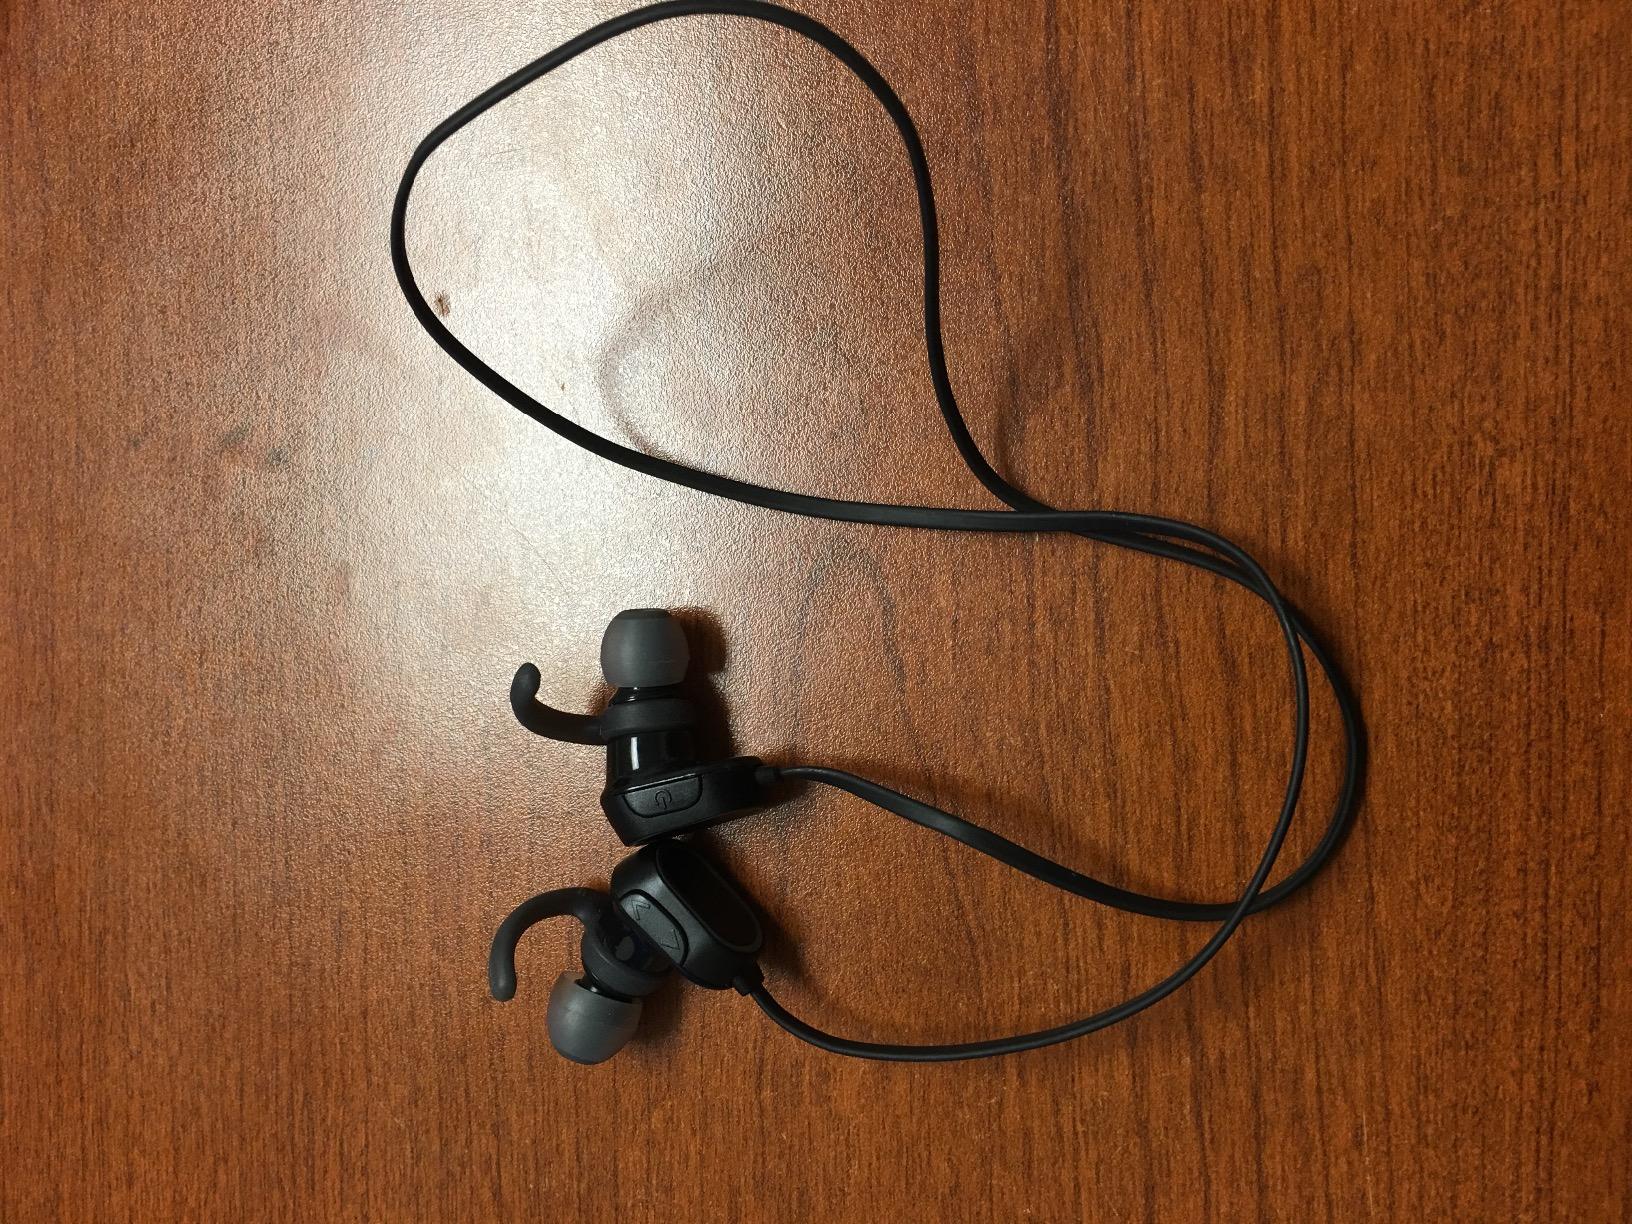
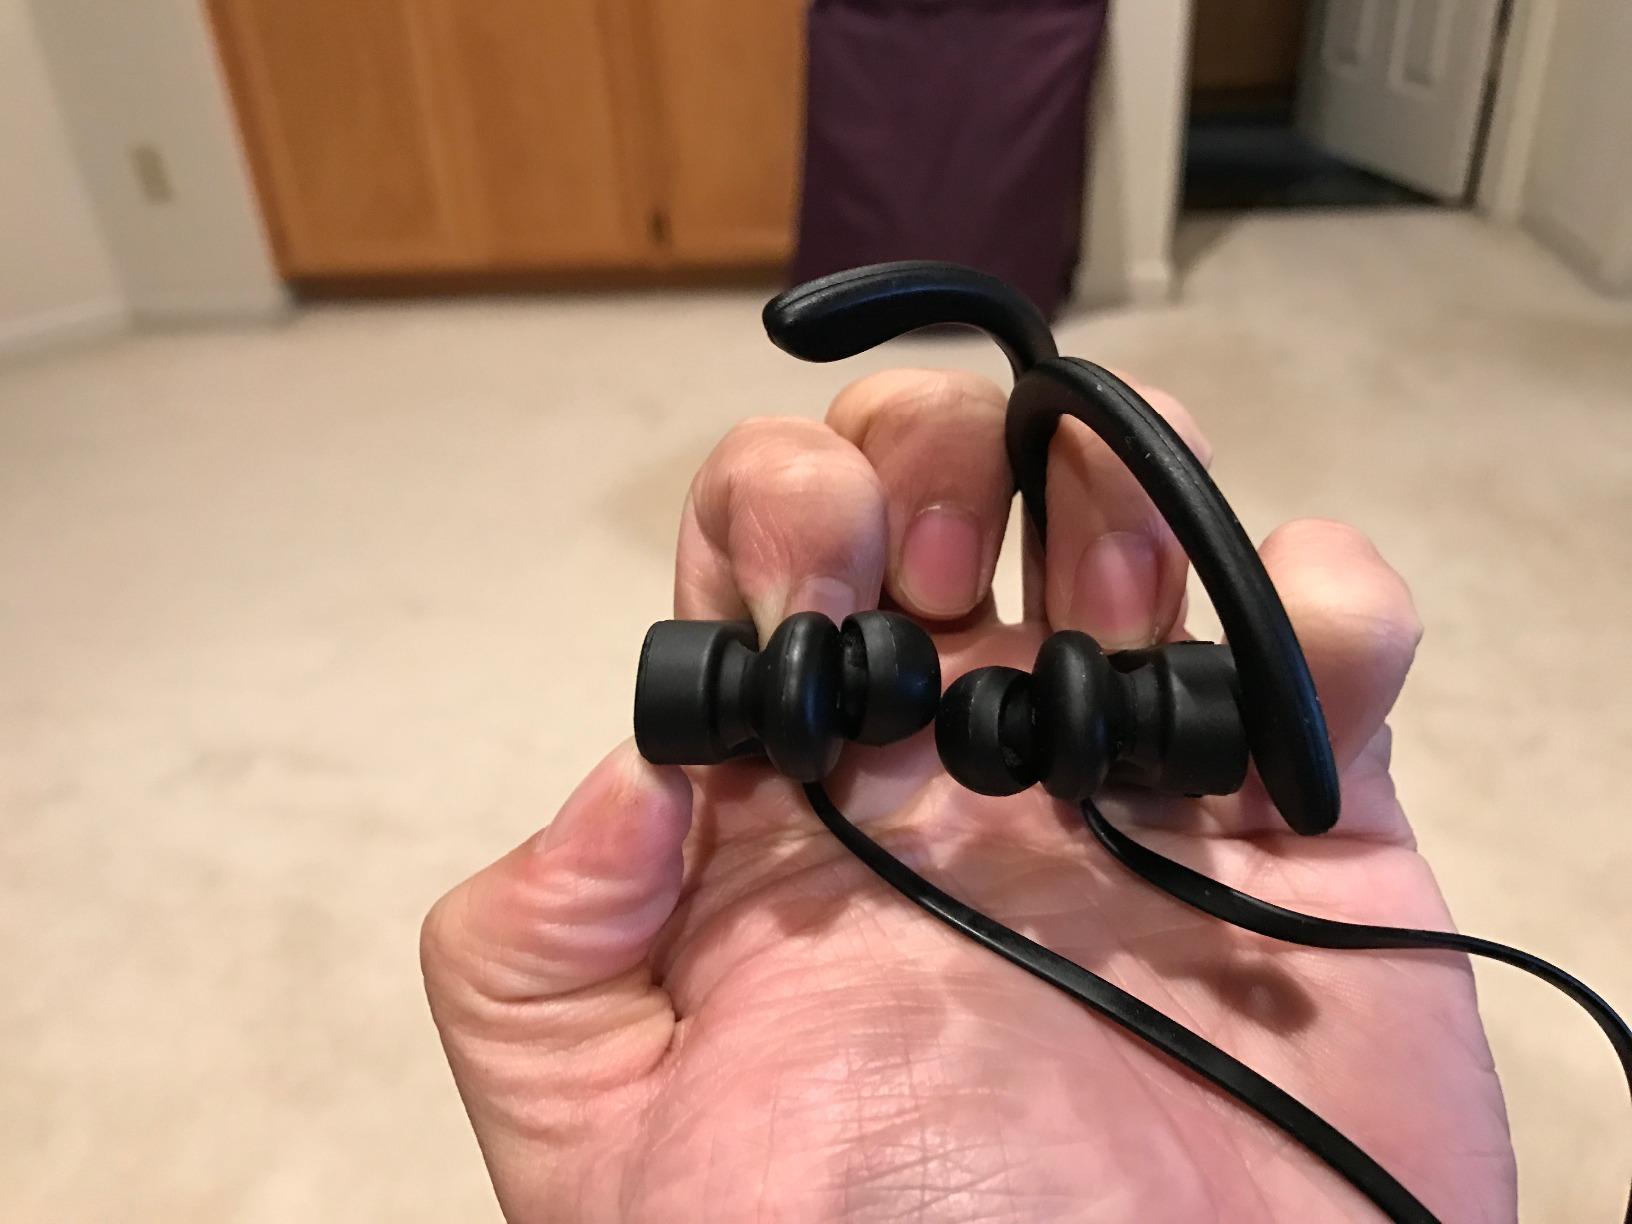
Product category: headphones
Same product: no